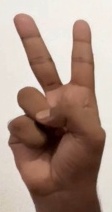
ASL sign: V